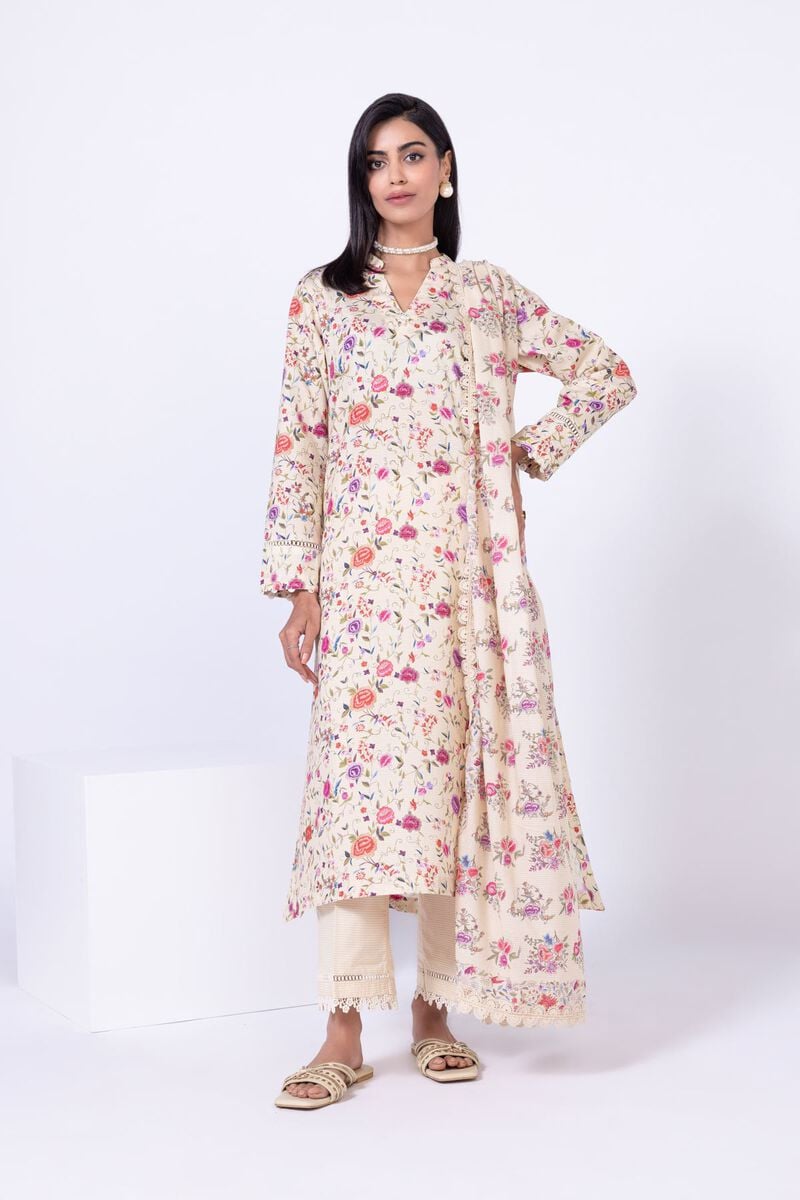
beige multi kurta set